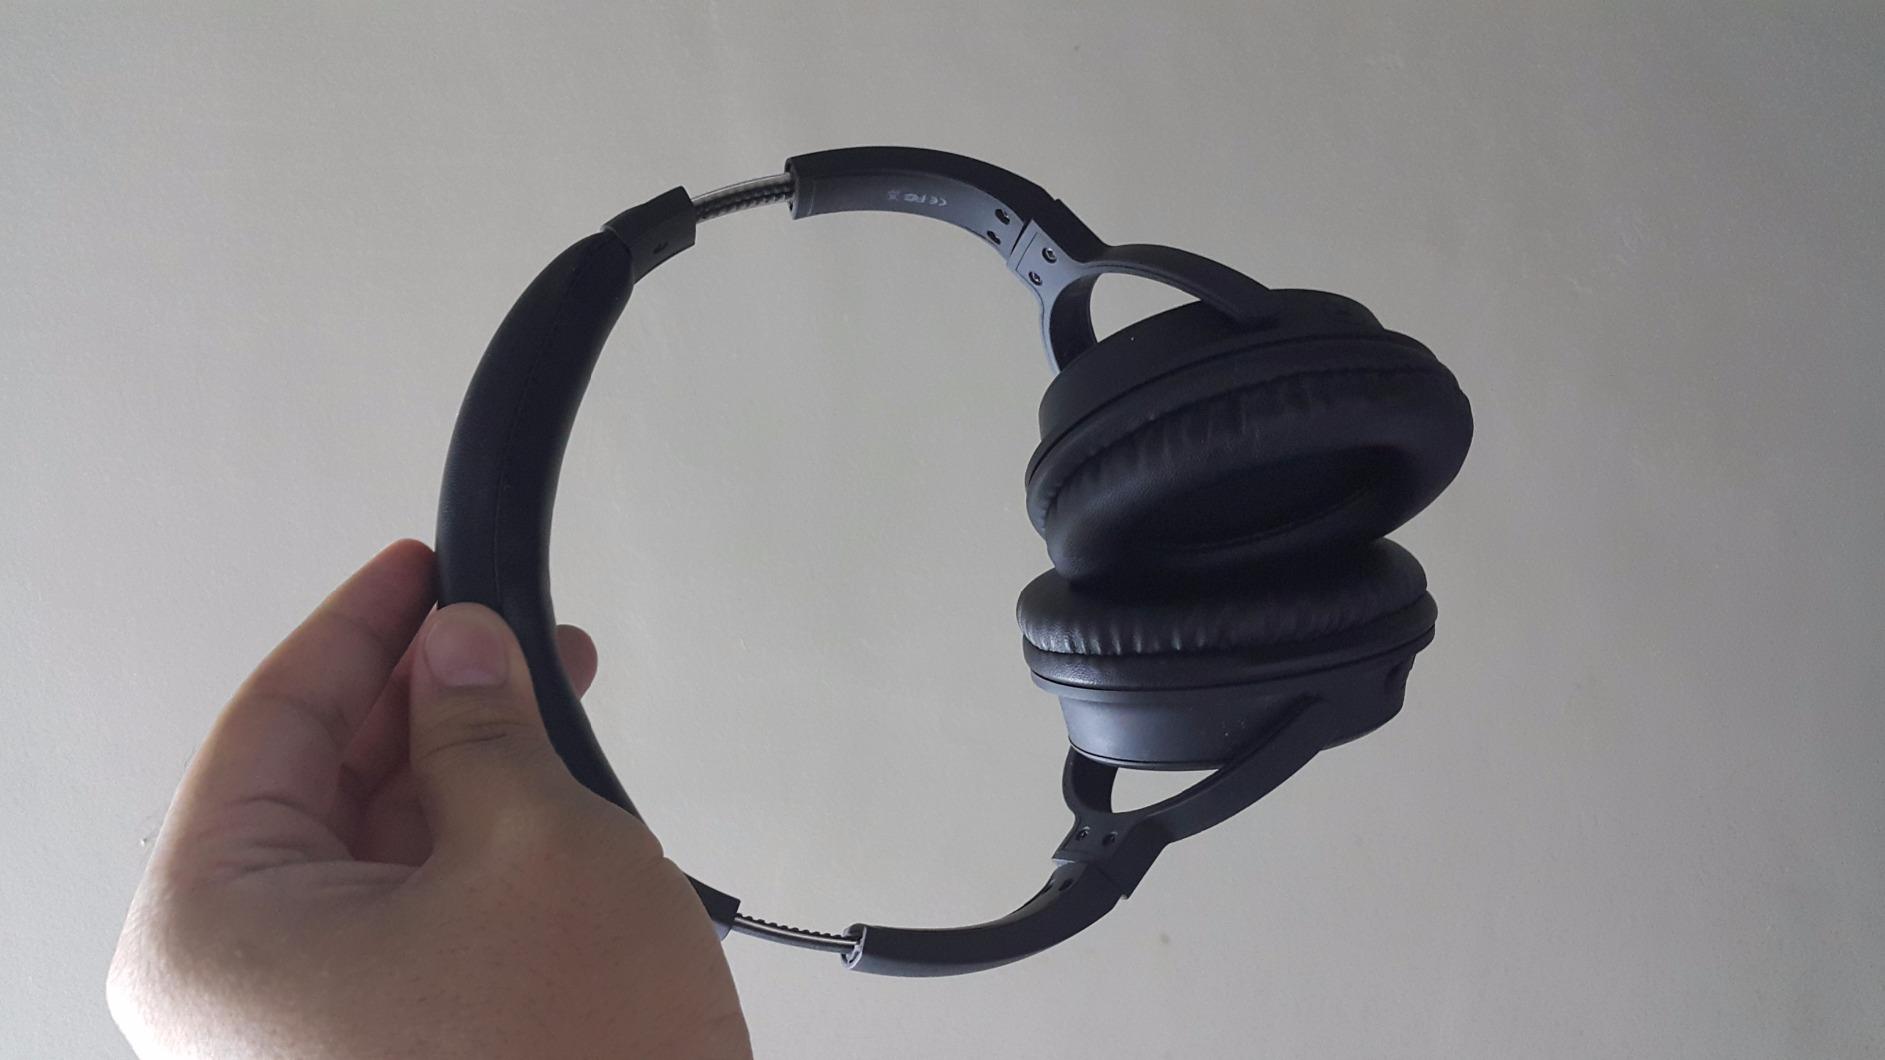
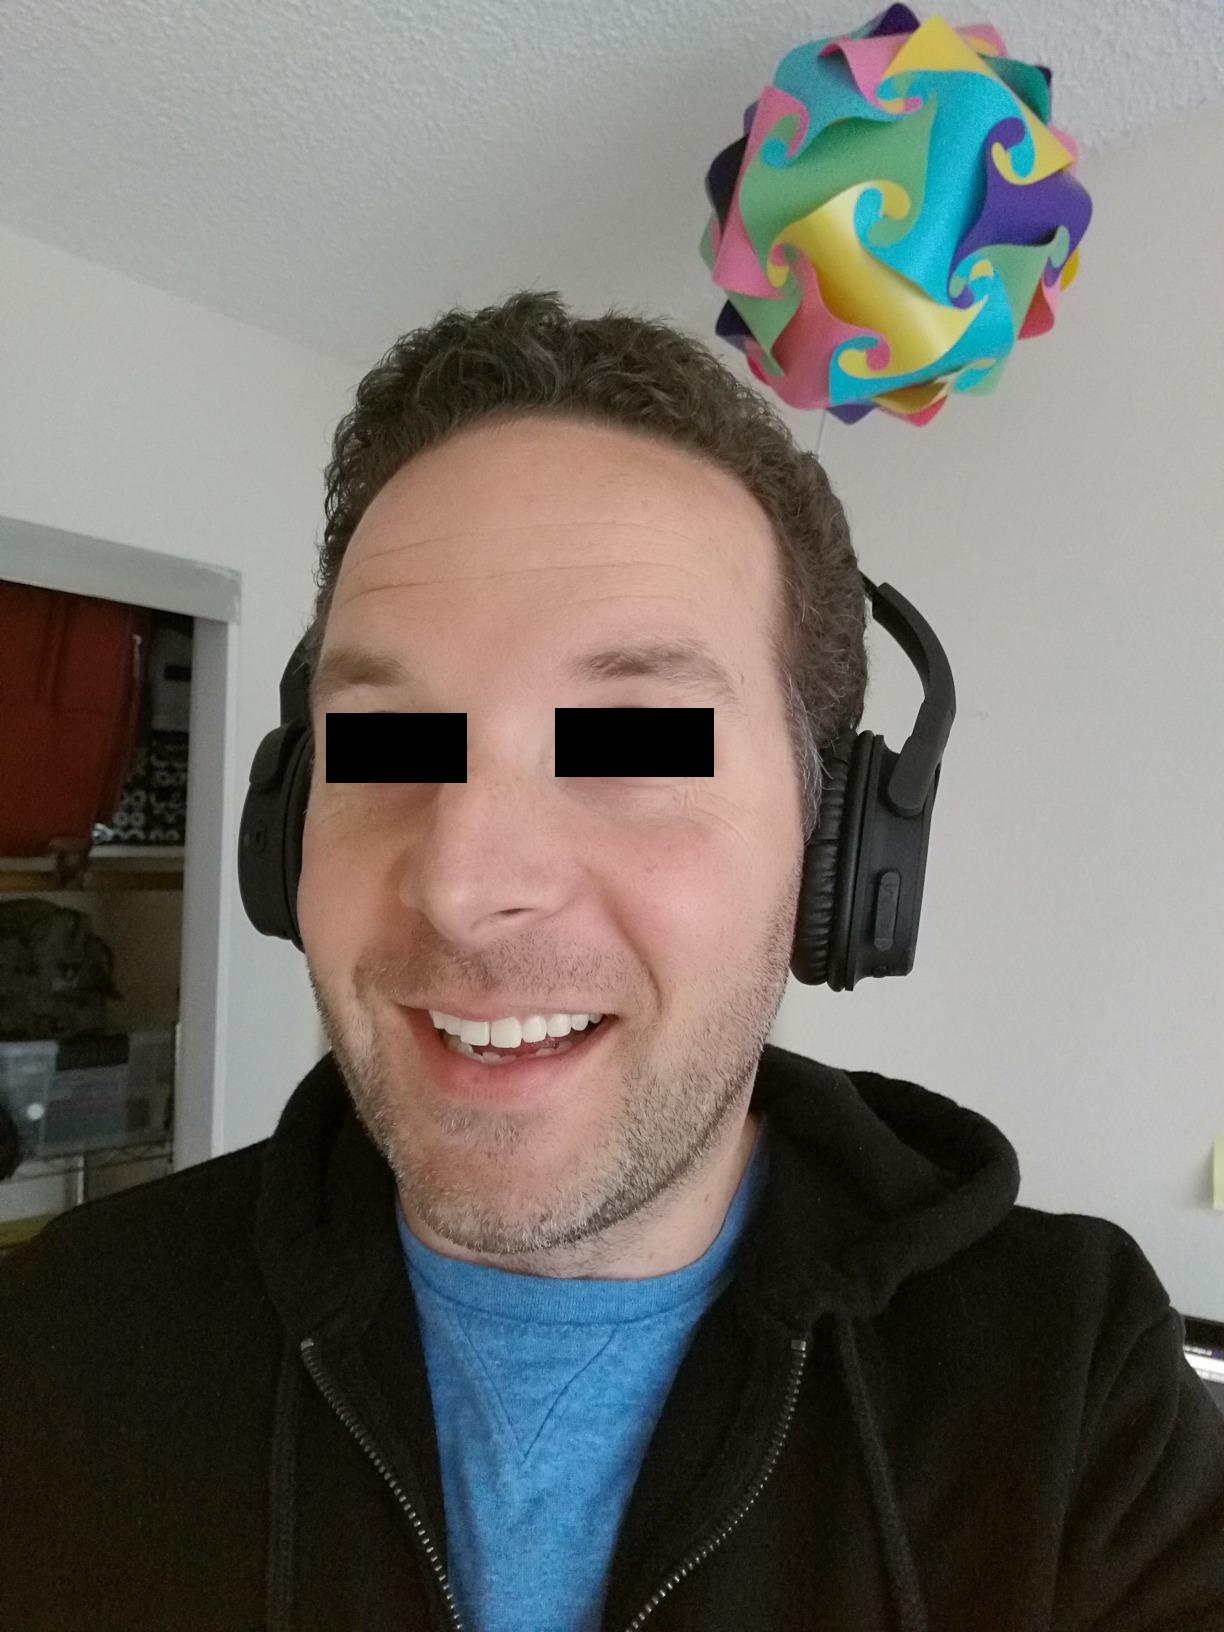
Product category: headphones
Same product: yes